Connecticut Route 171

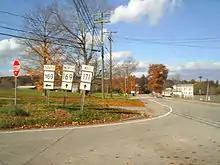
CT 171 at CT 169 in Woodstock

The portion of modern Route 171 between South Woodstock and Woodstock Valley was part of an early toll road known as Woodstock and Somers Turnpike. This section of the turnpike became part of a state highway in 1922 with the designation Highway 183. Old Highway 183 continued south of Woodstock Valley to Eastford along modern Route 198. Between Putnam and South Woodstock, modern Route 171 was part of Highway 142, which continued north along modern Route 169 to North Woodstock and the Massachusetts state line. In Union, the Buckley Highway became Highway 149.